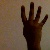
The image shows a hand gesture representing the number 4 in Indian Sign Language.